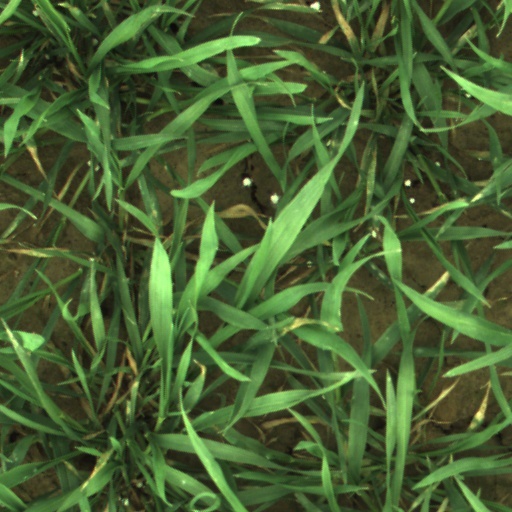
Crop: wheat